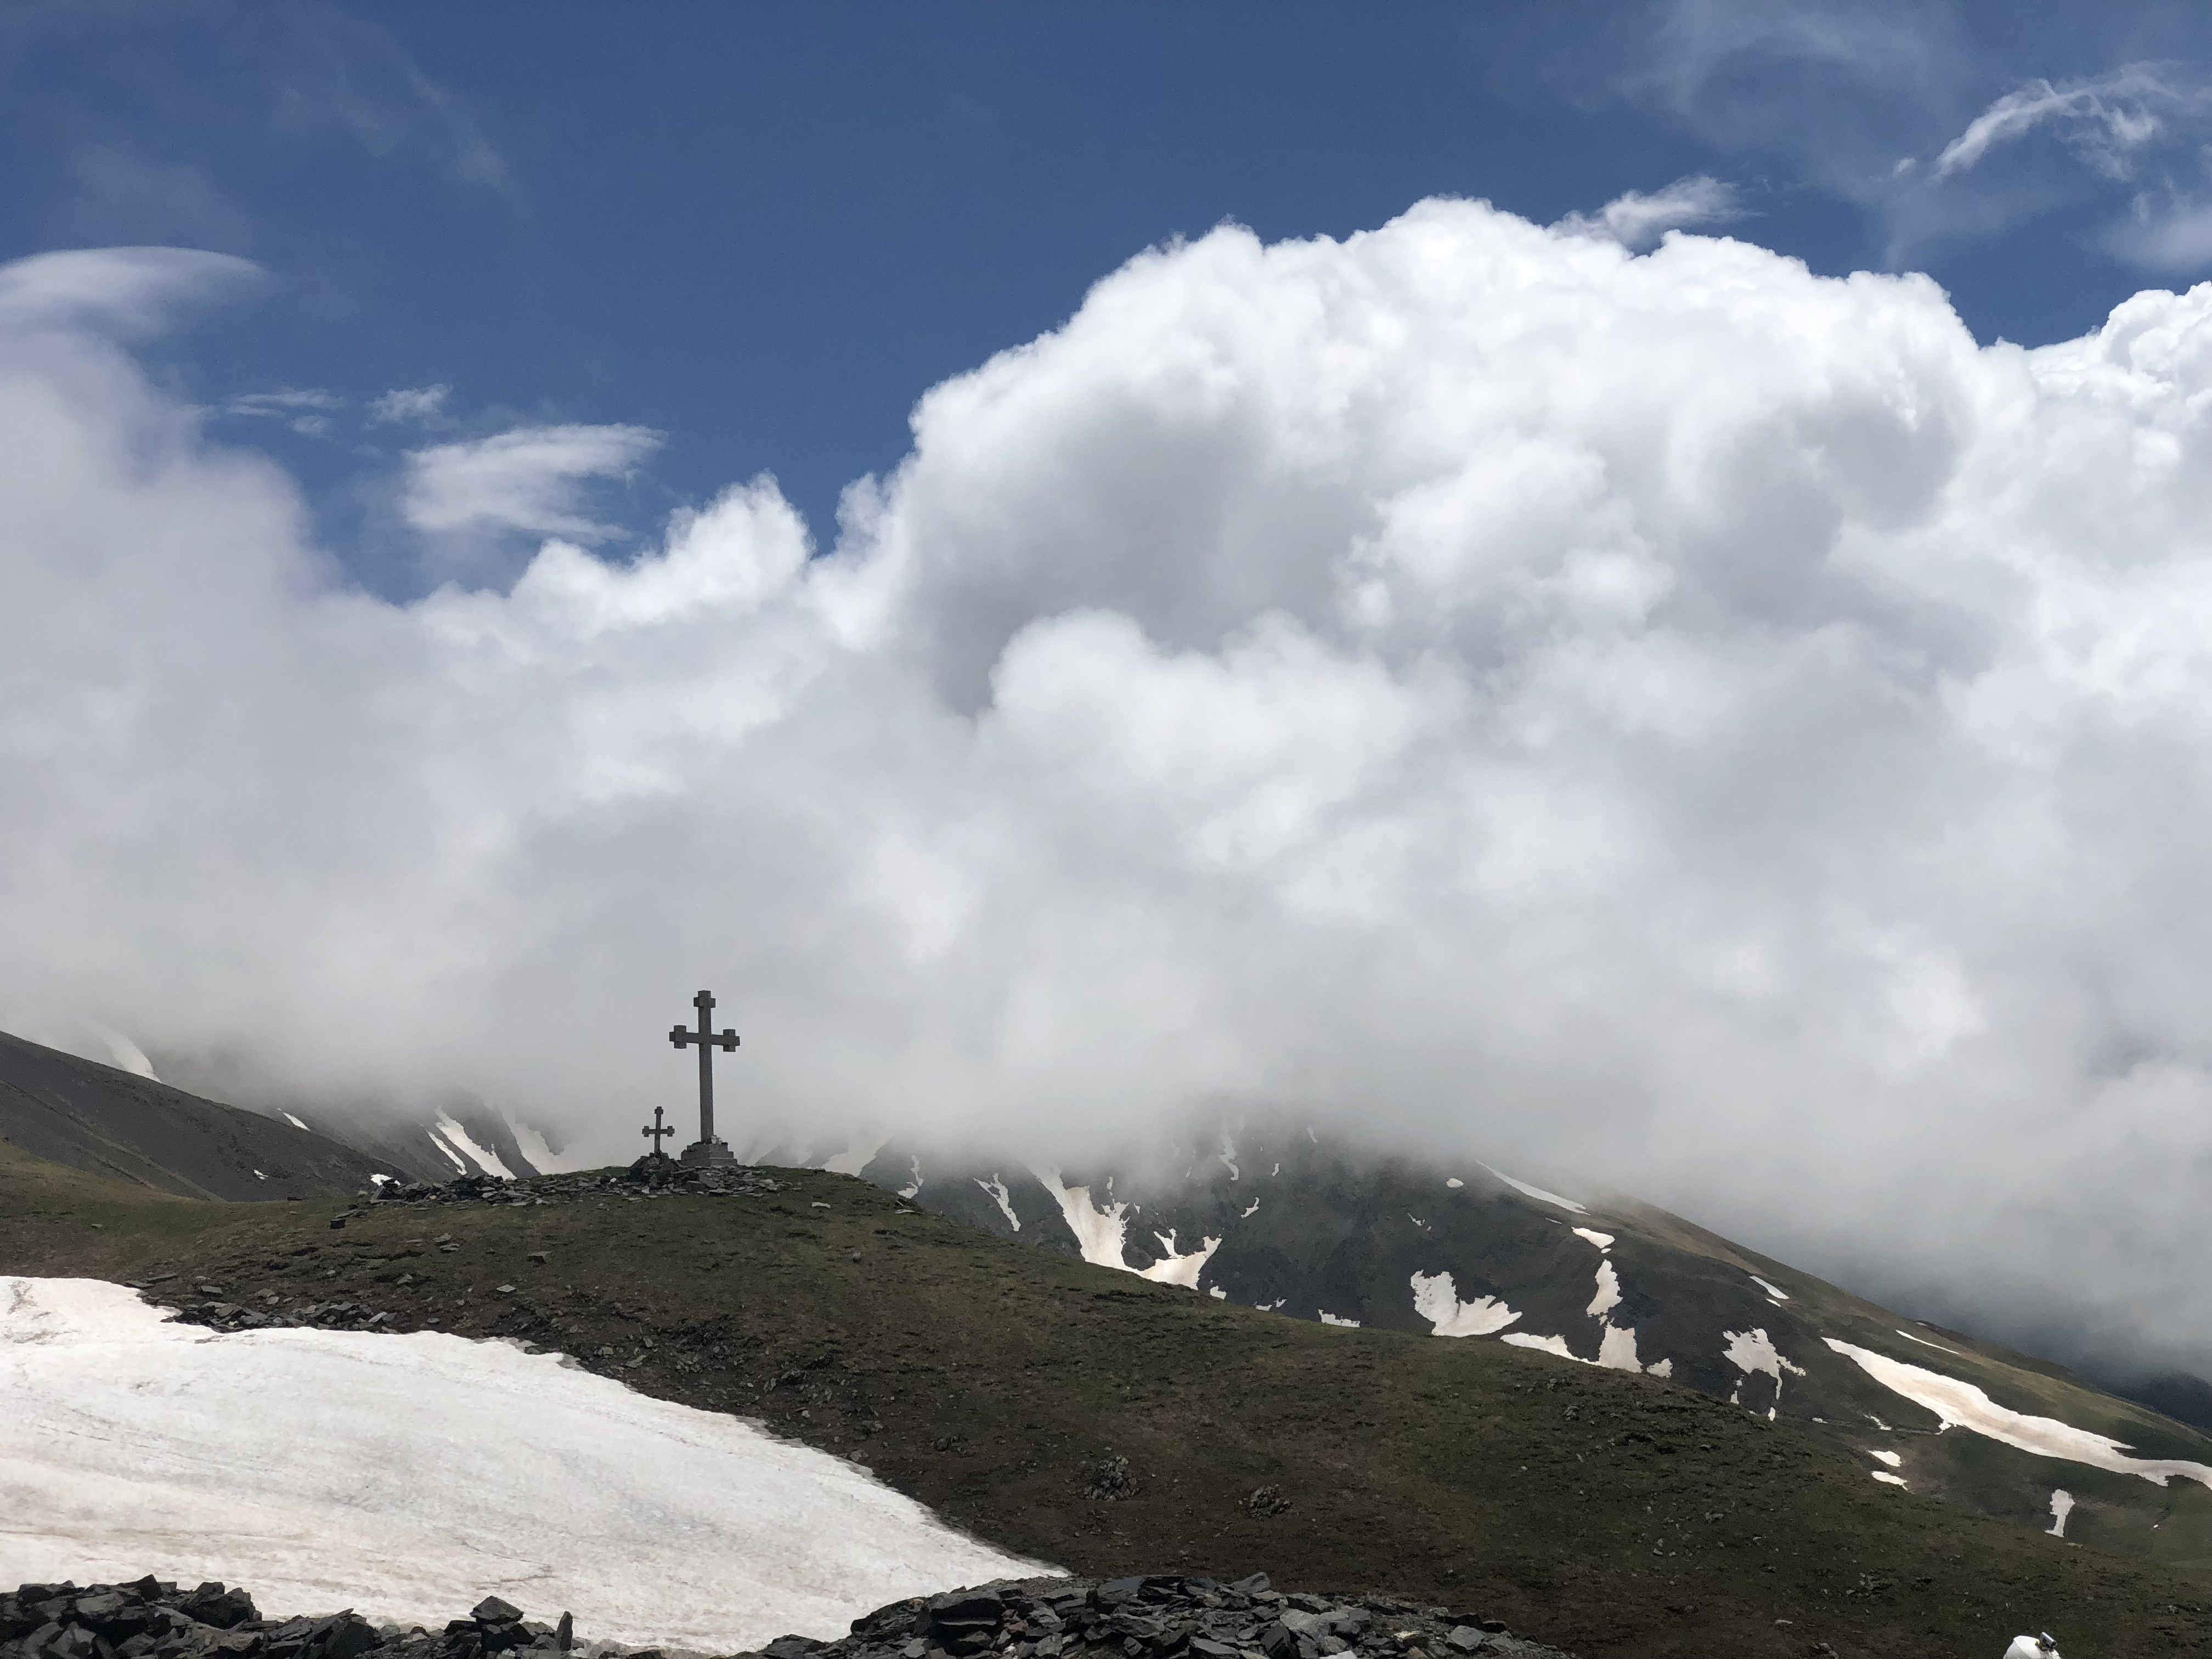
natural, sky, mountainous landforms, cloud, mountain, highland, hill, mountain range, cumulus, hill station, summit, ridge, atmosphere, fell, meteorological phenomenon, landscape, geological phenomenon, alps